145th Street station (IRT Broadway–Seventh Avenue Line)

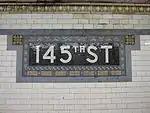
Mosaic name tablet

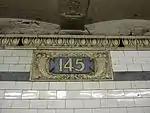
Original station name cartouche with frieze

This station was part of the original subway, and has two side platforms and three tracks, the center one being an unused express track. The station is served by the 1 at all times and is between 157th Street to the north and 137th Street to the south. The platforms were originally long, like at other stations north of 96th Street, but as a result of the 1948 platform extension, became long. The platform extensions are at the southern ends of the uptown platform and the northern end of the downtown platform, making them slightly offset. Fixed platform barriers, which are intended to prevent commuters falling to the tracks, are positioned near the platform edges.